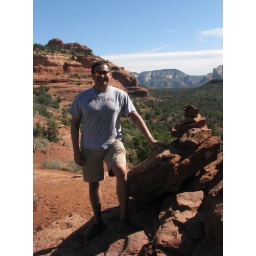
Me on a red rock knoll near the Boynton Creek Vortex